White Company

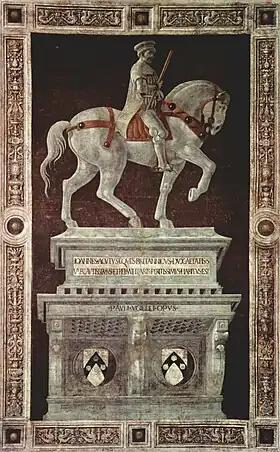
"Funerary Monument to Sir John Hawkwood", fresco on canvas by Paolo Uccello (1436)

The White Company was a 14th-century English mercenary Free company, led from its arrival in Italy in 1361 to 1363 by the German Albert Sterz and later by the Englishman John Hawkwood. Although the White Company is the name by which it is popularly known, it was initially called the Great Company of English and Germans and would later often be referred to as the English Company (Italian: , Latin: "Societas Angliciis").